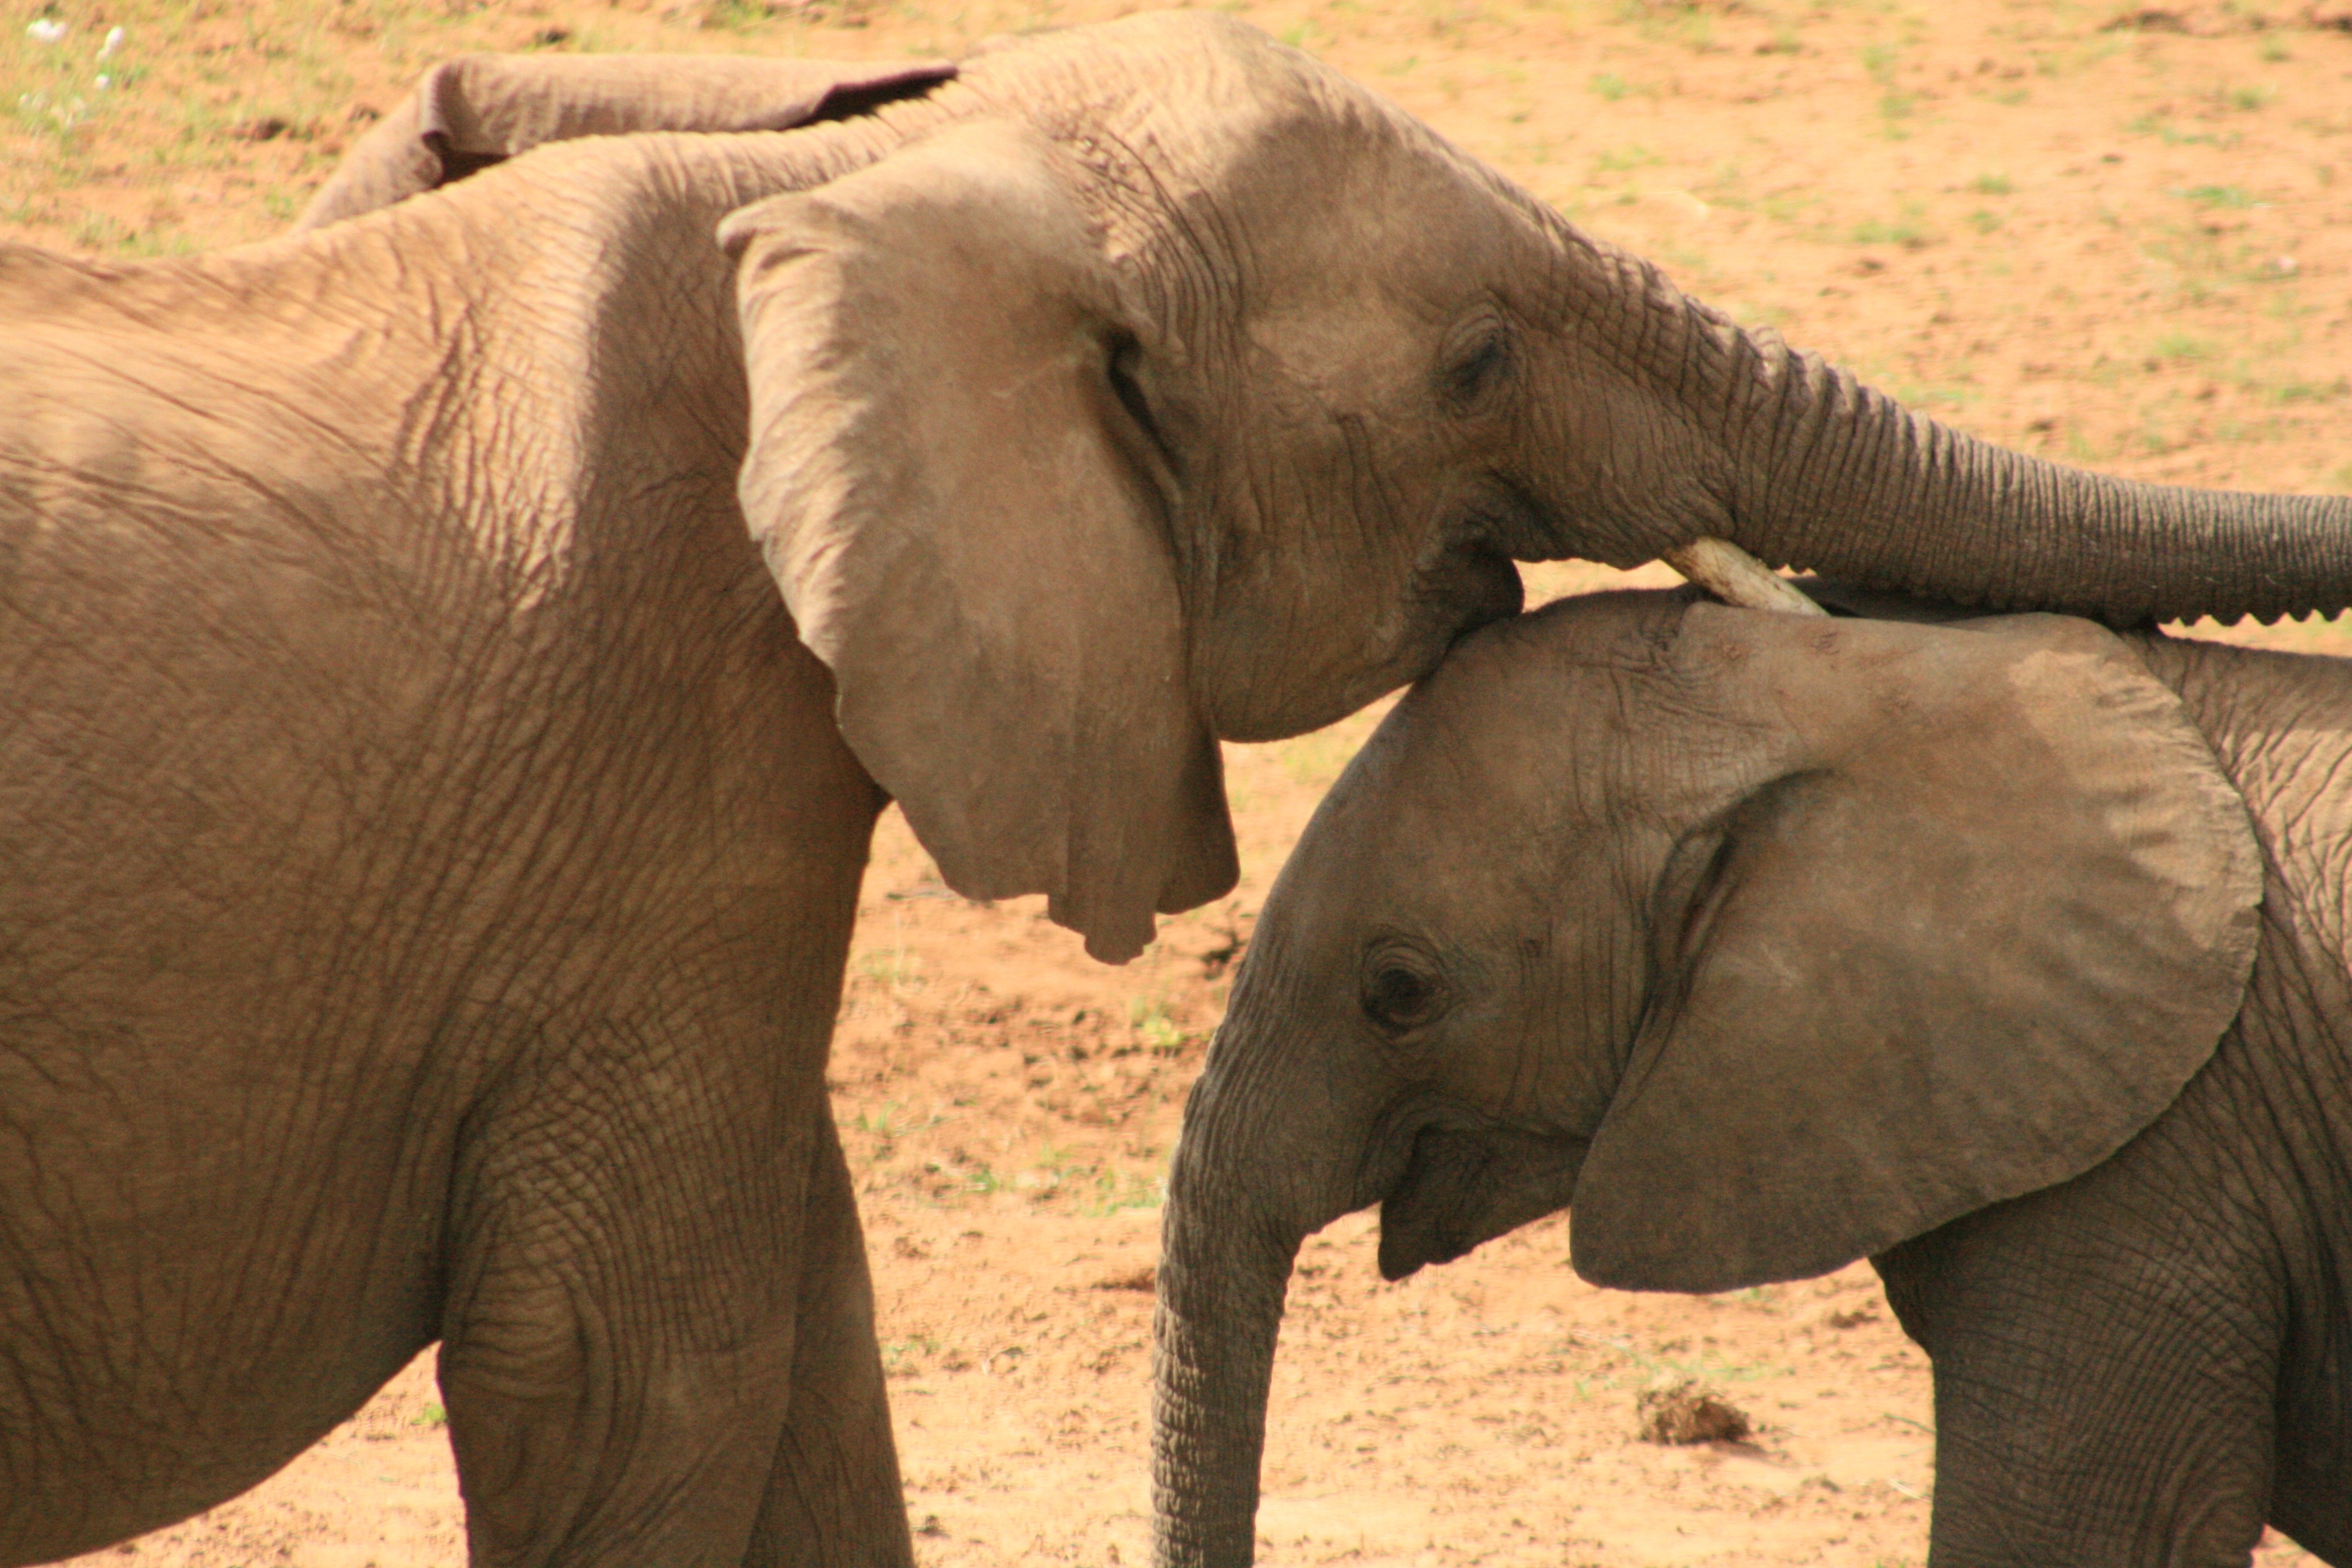
nature, trunk, animal, wildlife, wild, africa, mammal, fauna, elephant, vertebrate, safari, indian elephant, african elephant, elephants and mammoths, mahout